2022 Berlin car attack

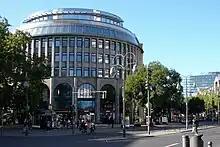
Corner house Kurfürstendamm, Rankestraße, where the perpetrator drove into pedestrians

At around 10:30 local time, a person in a Renault Clio drove onto the sidewalk at the end of the Kurfürstendamm on the corner of Rankestraße in Berlin running into a group of pedestrians. The driver then continued across the intersection onto Tauentzienstraße and finally crashed into the window of a Douglas cosmetics store one block further on the corner of Marburger Straße. The driver was detained by passersby before being arrested by the police.